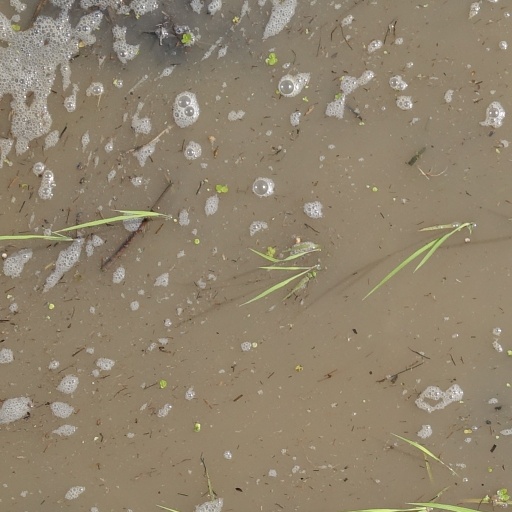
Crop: rice